Croatian Political Science Review

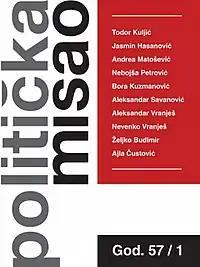

Croatian Political Science Review (literal translation: Political Thought) is the oldest academic journal published by the Faculty of Political Science of the University of Zagreb in Croatia. It is one of the leading interdisciplinary social sciences journals in Croatia and in the countries of the former Socialist Federal Republic of Yugoslavia. Croatian Political Science Review is published quarterly in Croatian and an annual English edition has been published since 1992. The journal was established in 1964 and its articles are regularly available in Academic Search Complete, Political Science Complete, SocINDEX, Central and Eastern European Online Library, ProQuest, Directory of Open Access Journals, Portal of scientific journals of Croatia and other platforms.